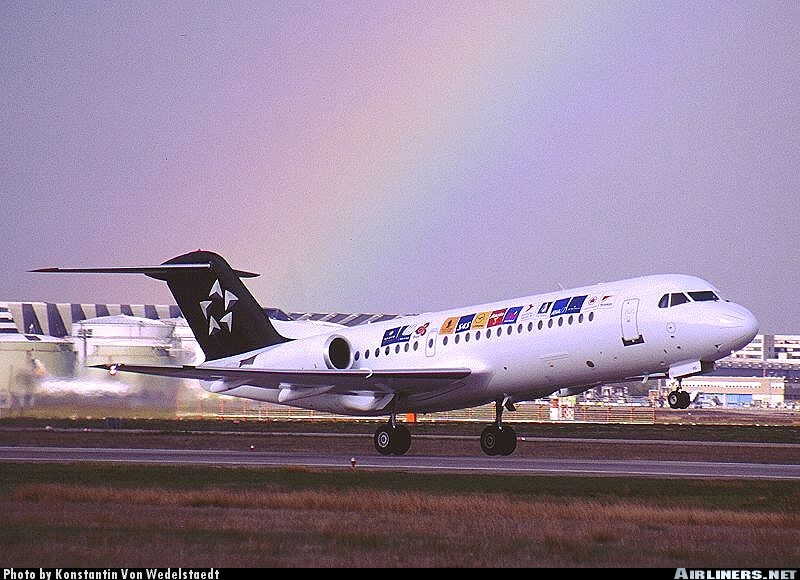
Vehicle type: Planes